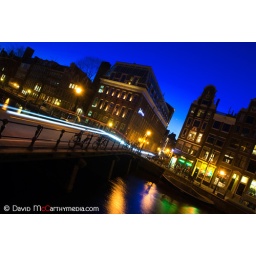
Amsterdam - car over bridge @ night